Geography of Montana

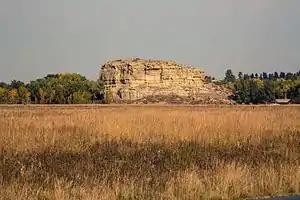
Pompeys Pillar National Monument

All waters in Montana west of the divide flow into the Columbia River. The Clark Fork of the Columbia (not to be confused with the Clarks Fork of the Yellowstone River) rises near Butte and flows northwest to Missoula, where it is joined by the Blackfoot River and Bitterroot River. Farther downstream, it is joined by the Flathead River before entering Idaho near Lake Pend Oreille. The Pend Oreille River forms the outflow of Lake Pend Oreille. The Pend Oreille River joined the Columbia River, which flows to the Pacific Ocean—making the long Clark Fork/Pend Oreille (considered a single river system) the longest river in the Rocky Mountains. The Clark Fork discharges the greatest volume of water of any river exiting the state. The Kootenai River in northwest Montana is another major tributary of the Columbia.